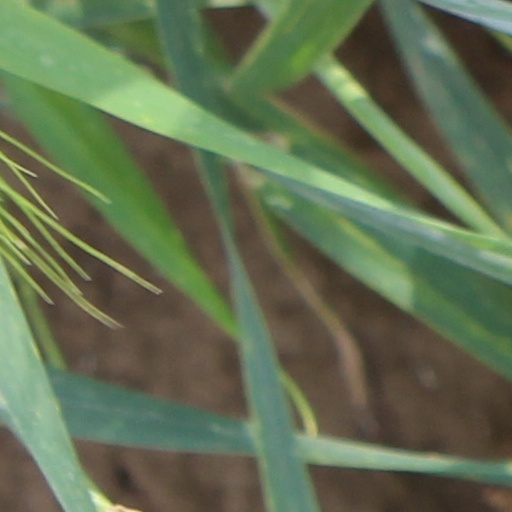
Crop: wheat